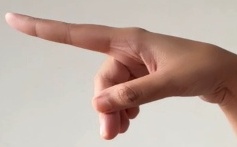
ASL sign: P